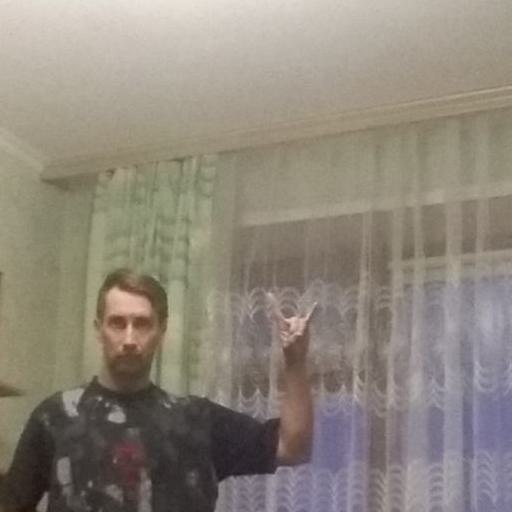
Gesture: rock